Yarmouth Junction station

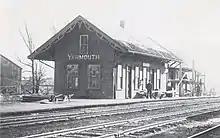
The station building in the 19th century

Yarmouth Junction station was a passenger rail station in Yarmouth, Maine, United States. It stood to the west of East Elm Street at Depot Road, at the junction of the former Grand Trunk Railway (now the St. Lawrence and Atlantic Railroad) and the Maine Central Railroad (now Guilford Rail System's Kennebec & Portland), around north of the town's Railroad Square, where today's 1906-built Grand Trunk station stands. The Amtrak "Downeaster" utilizes the former Maine Central Railroad line, which passes to the northwest of town. The Yarmouth Junction station building is now gone, but the junction itself is still active.